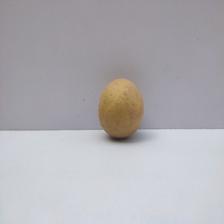
Size: Medium